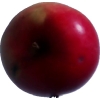
Label: Apple 11